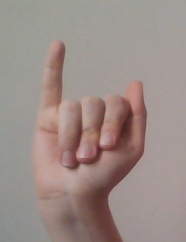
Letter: meem